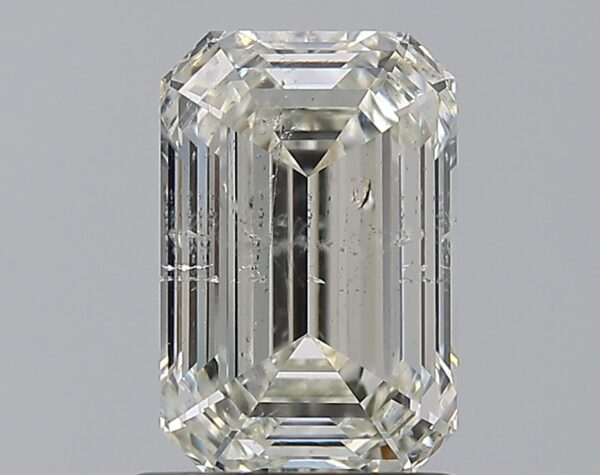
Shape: emerald
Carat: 1.6
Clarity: SI2
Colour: I
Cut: EX
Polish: EX
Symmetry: EX
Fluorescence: N
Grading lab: IGI
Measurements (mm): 8.07 x 5.36 x 3.62